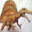
Label: dinosaur